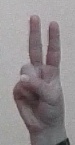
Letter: taa